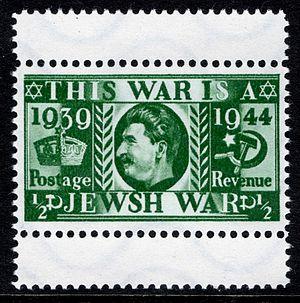
Le terme de judéo-bolchevisme, existant également sous des variantes comme judéo-marxisme ou judéo-communisme, est une expression politique et polémique employée dans des discours alliant antisémitisme et anticommunisme. Le concept désigné par ce terme et ses variantes, très répandu dans l'entre-deux-guerres, vise à affirmer que les Juifs sont, derrière ou parmi les bolcheviks, les maîtres d'œuvre de la prise de pouvoir par les bolcheviks en octobre 1917 et les véritables dirigeants de l'URSS ; plus largement, il les voit comme responsables du marxisme, ainsi que du mouvement communiste en général.